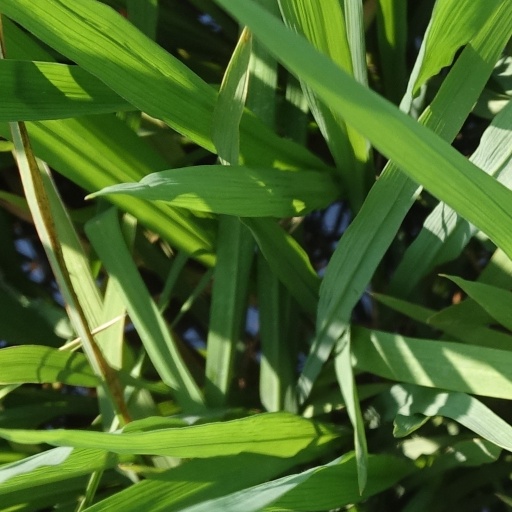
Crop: rice